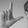
ASL letter: L